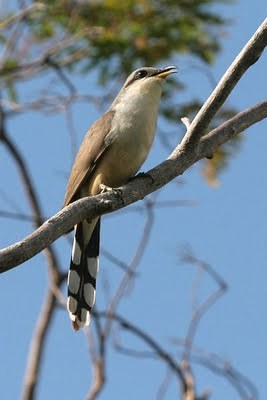
the bird has a white belly and a black and white tail.
the ivory bird has a long polka dotted tail feather with a tan wing feather.
this brown bird had a dark patch on eyes and white circles on tail.
the colorful bird has a black and white tail,short claws and short beaksmall brown bird with a long black and white tail.
this slim bird has a slimmer tail almost as long as its body, black with white circles.
this bird has a long black tail with white spots, gray wings and light gray body.
this small bird has a white chest and neck, with brown wings and a black and white tail.
this bird has a white throat and belly and brown wings.
this bird has a small head, a short pointy beak, a long spotted tail, short feet, and a brown wing.
Species: Mangrove Cuckoo